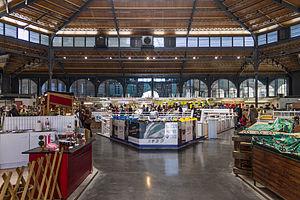
Les sélections départementales et régionales du plus beau marché de France sont organisées chaque début d'année depuis 2018, par la presse quotidienne régionale, via un espace dédié sur leur site.
La cité épiscopale d'Albi est un ensemble architectural essentiellement médiéval situé dans la ville d'Albi, en France. Sa construction est marquée par la brique rouge de terre cuite.